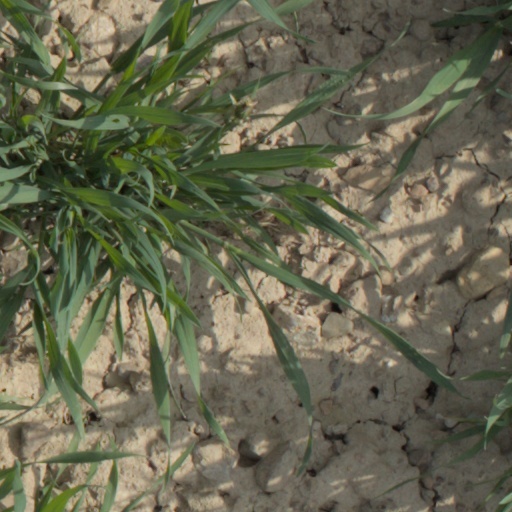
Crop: wheat